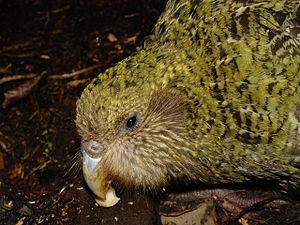
Le Strigops kakapo, aussi appelé kakapo ou perroquet-hibou, est une espèce nocturne de très grands perroquets endémique en Nouvelle-Zélande. C'est la seule espèce du genre Strigops et de la sous-famille des Strigopinae. Son nom signifie « perroquet de nuit » en māori. Il possède un plumage jaune-vert marbré, un disque facial constitué de plumes sensorielles ressemblant aux vibrisses, un gros bec gris, de courtes pattes, de grands pieds et des ailes et une queue relativement courtes. Certaines caractéristiques le rendent unique en son genre, c'est le seul perroquet non-volant du monde et le plus lourd, il est nocturne et herbivore, a visiblement un dimorphisme sexuel dans la taille du corps, un faible taux de métabolisme de base, le mâle ne prend aucun soin de sa progéniture et est le seul perroquet à avoir un système de reproduction de type lek polygyne. Il est aussi probablement l'un des oiseaux ayant la plus longue espérance de vie du monde.